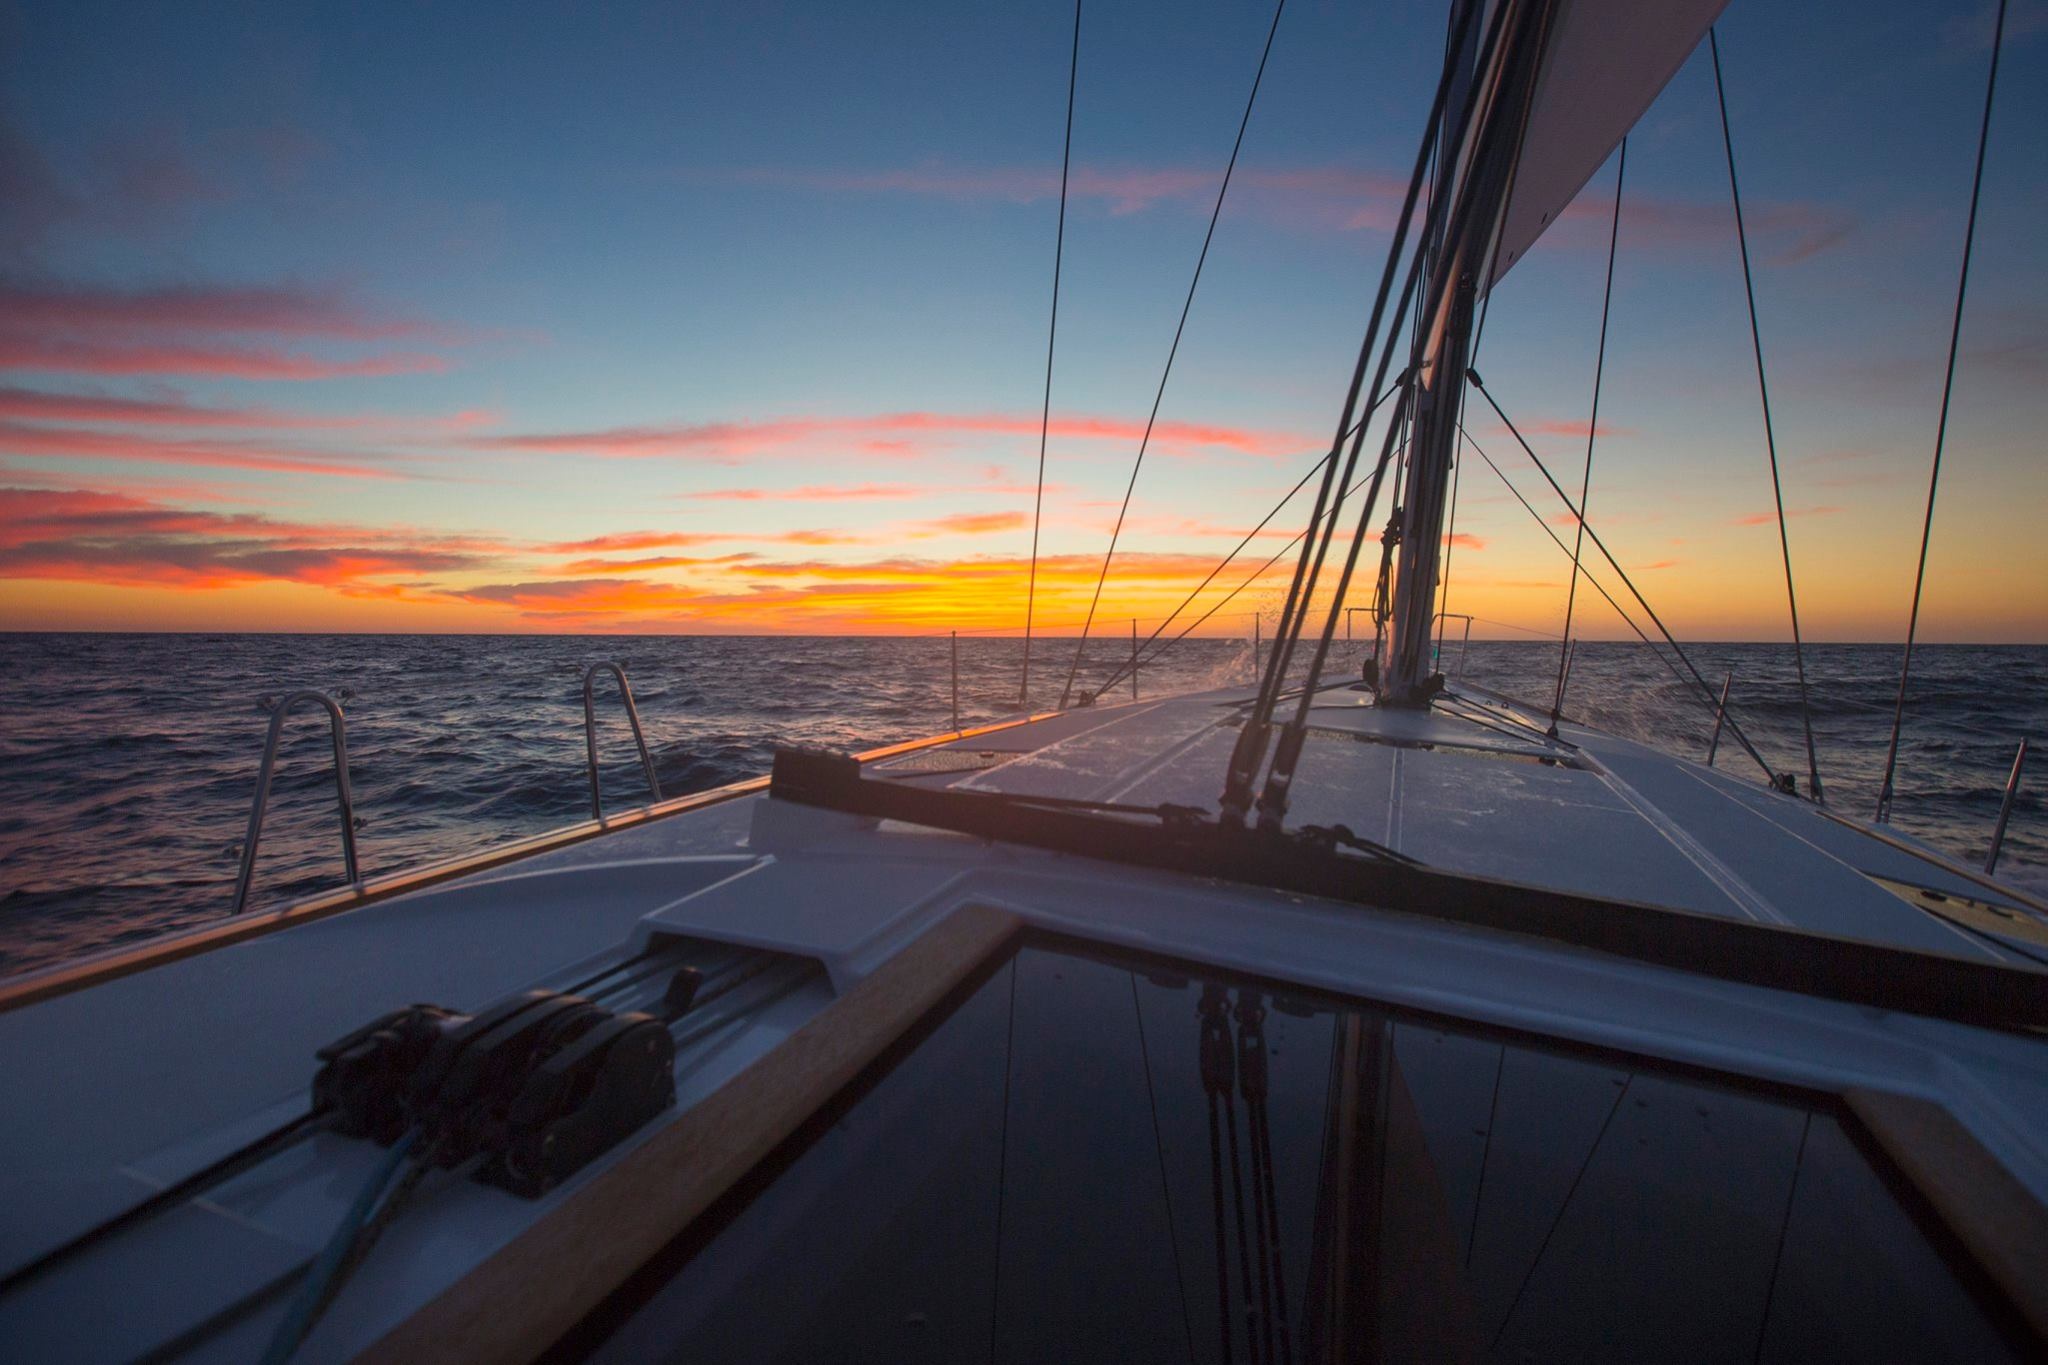
landscape, sea, ocean, dock, sunrise, sunset, boat, ship, summer, dusk, evening, vehicle, mast, sailing, yacht, sailboat, sail, watercraft, passenger ship, orange sky